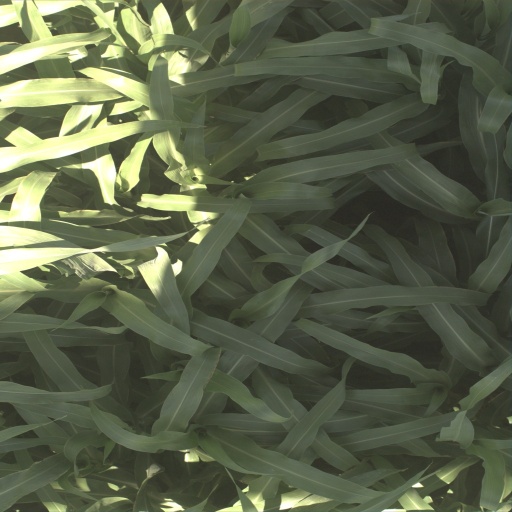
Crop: sorghum